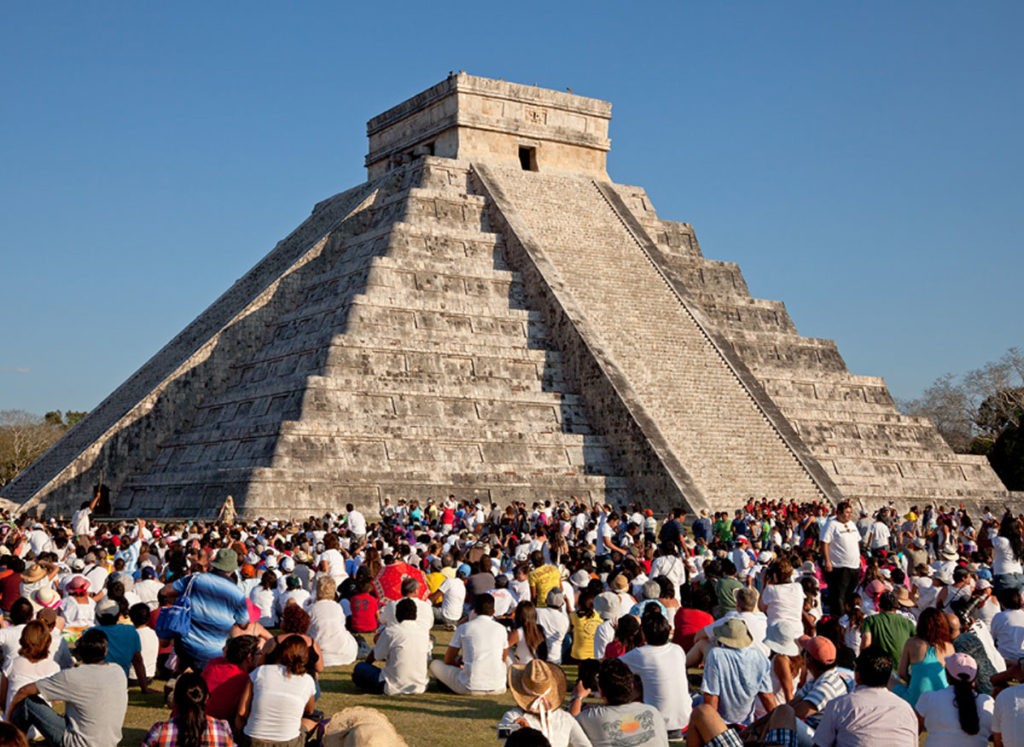
Landmark: Chichen Itza